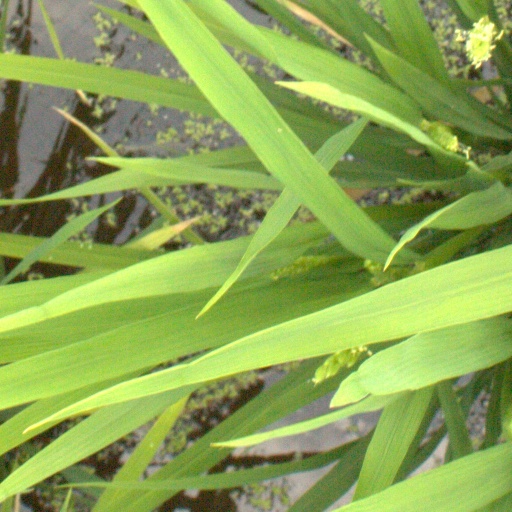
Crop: rice